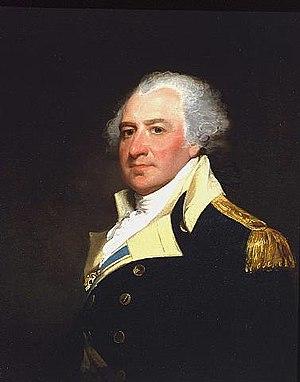
Thomas Mifflin
Thomas Mifflin, né le 10 janvier 1744 à Philadelphie et mort le 20 janvier 1800 à Lancaster, est un homme politique et commerçant américain.